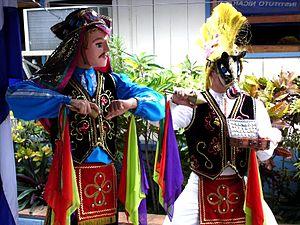
Cet article recense les pratiques inscrites au patrimoine culturel immatériel au Nicaragua.
Au Nicaragua, El Güegüense est une tradition théâtrale satirique, mêlant théâtre de rue masqué, musique et ballet folklorique.